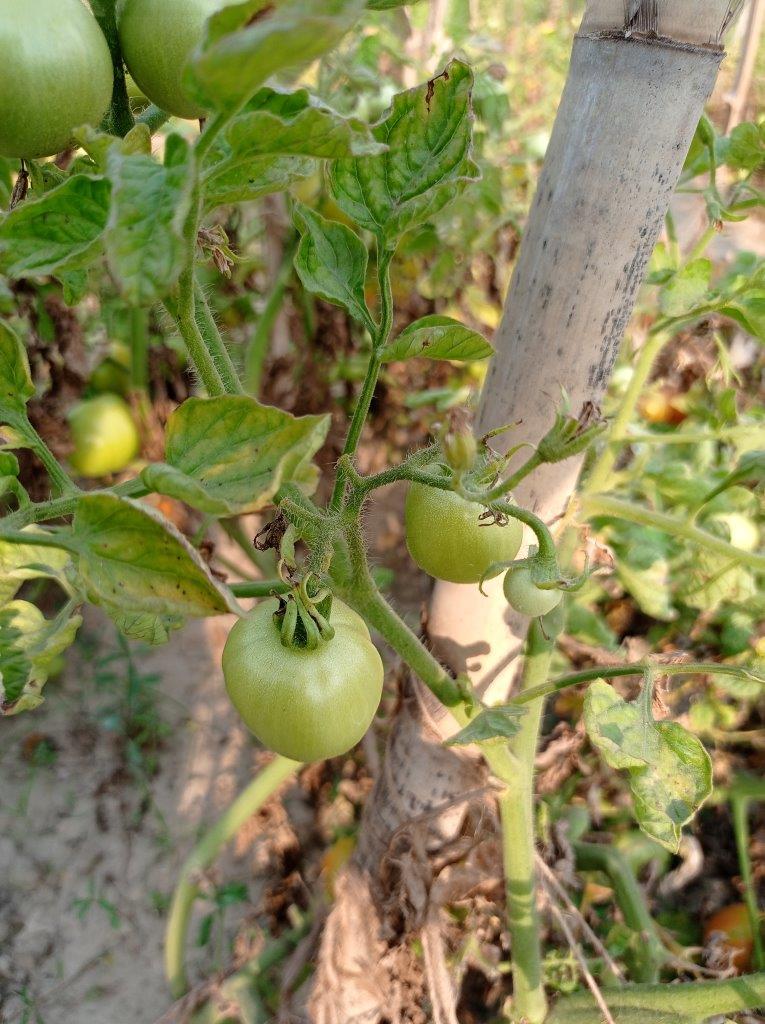
Maturity: Immature